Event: Nepal Earthquake
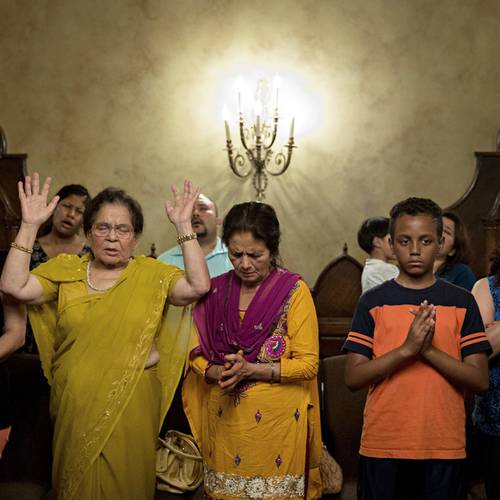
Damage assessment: no_damage